Saint John-Fundy

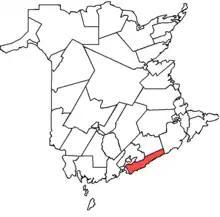
Saint John-Fundy in relation to other New Brunswick Provincial electoral districts

Saint John-Fundy was a provincial electoral district for the Legislative Assembly of New Brunswick, Canada.